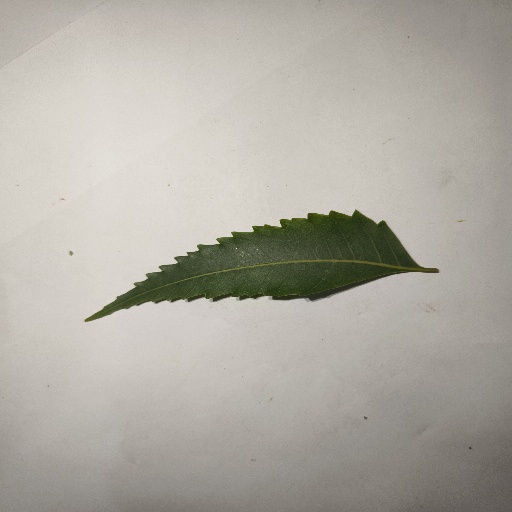
Species: Neem
Leaf condition: Healthy Leaf